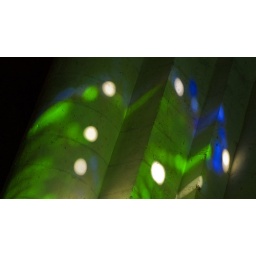
Patterns of light from a stained glass window in the Chapel at Loches, Loire Valley, France